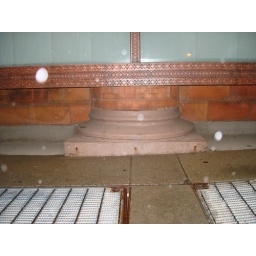
The column base under the display window, on the sidewalk.